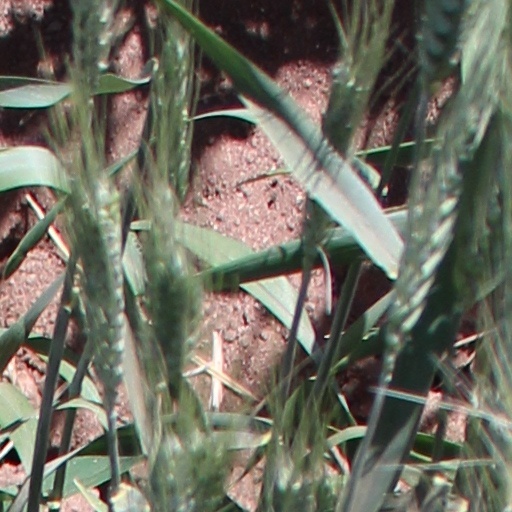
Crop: wheat